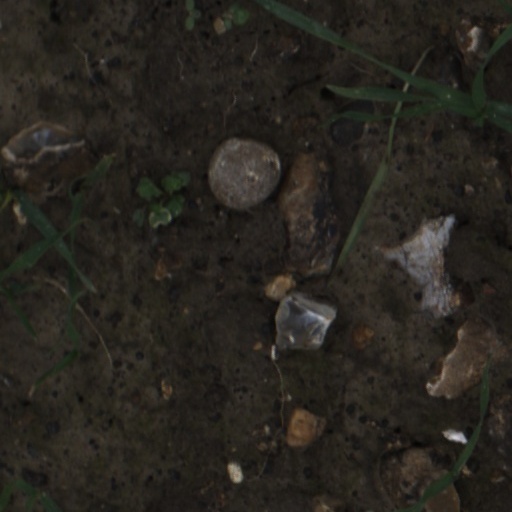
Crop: wheat